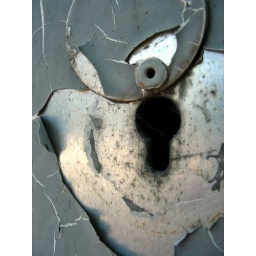
some electric box thing on the sidewalk in binghamton. i like the cracked paint.